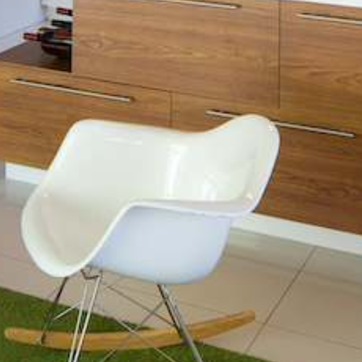
Material: plastic